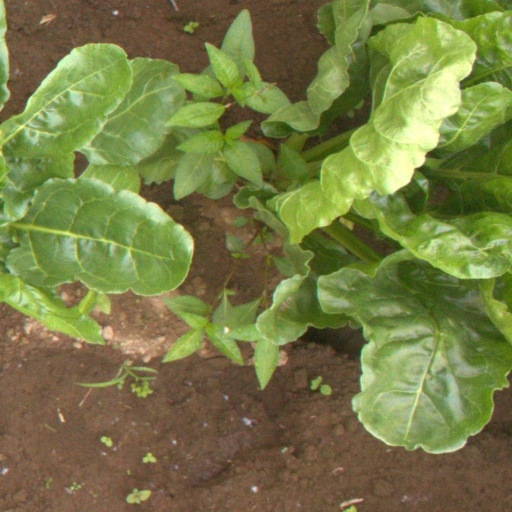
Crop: sugar beet